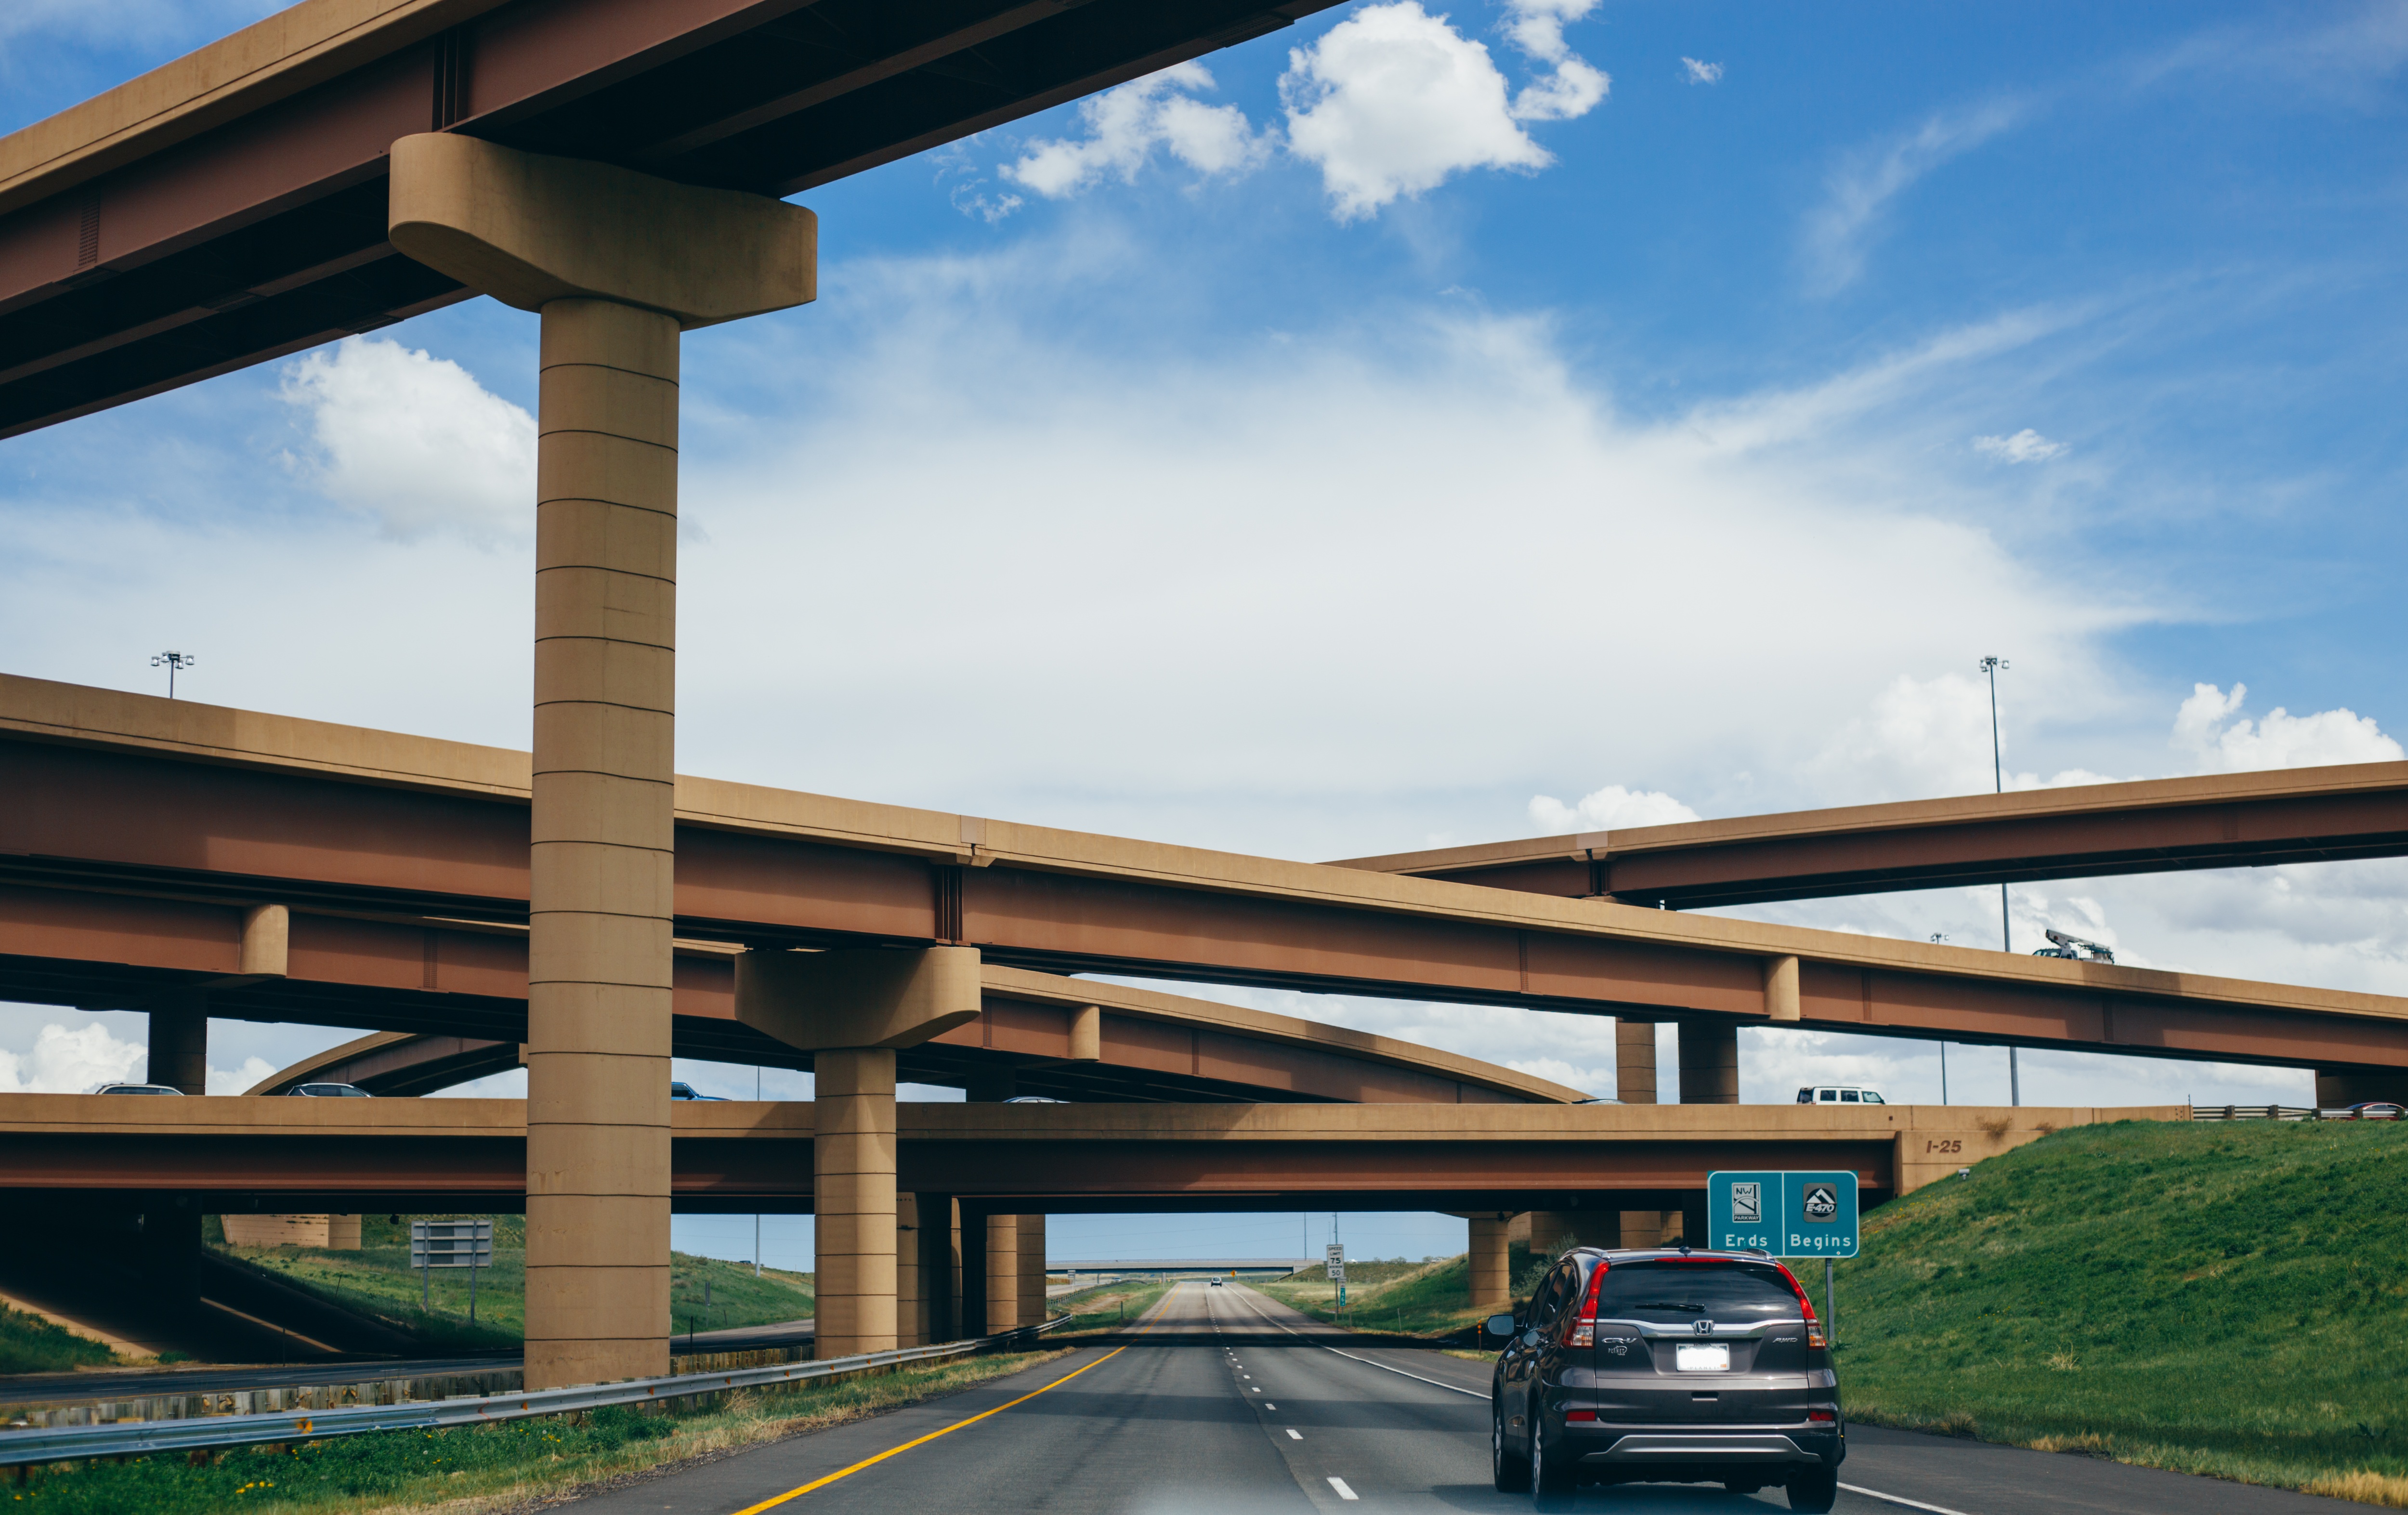
grass, architecture, sky, road, bridge, traffic, street, car, automobile, highway, driving, overpass, asphalt, travel, freeway, transport, vehicle, drive, speed, lane, expressway, public transport, outdoors, long, luxury, infrastructure, fast, bridges, roads, connection, junction, flyover, guidance, skyway, nonbuilding structure, controlled access highway, transportation system